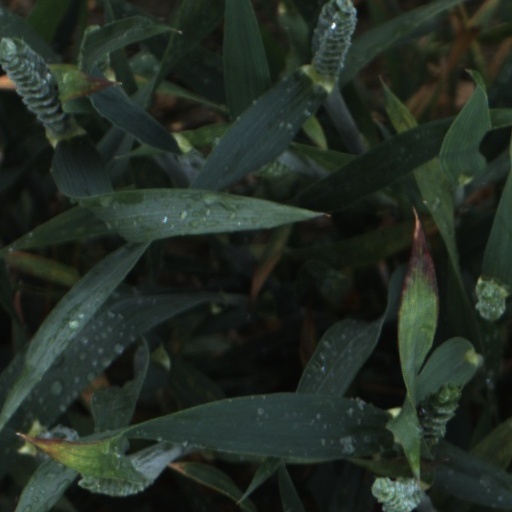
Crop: wheat